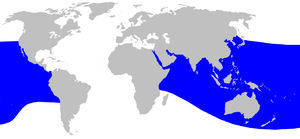
Hvalarter / Undergruppe Odontoceti: tandhvaler / Familie Ziphiidae: Næbhvaler
Dette er en liste over hvalarter. Disse arter samles traditionelt i ordenen hvaler, men palæontologiske og molekylærgenetiske resultater fra de senere år understøtter entydigt at hvalerne er en undergruppe af de parrettåede hovdyr. Listen indeholder mere end 80 nulevende arter, inklusiv flere nyligt beskrevne, og inddelt i de to undergrupper tandhvaler og bardehvaler. Den kinesiste floddelfin er også medtaget, selv om den formentlig er uddød mellem 2005 og 2010.